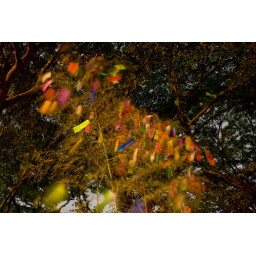
colorful paper slips with messages or poems swaying in the wind